College of the Holy Cross

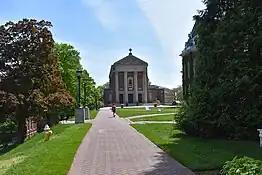

In 2010, Holy Cross obtained the highest rank of the 28 U.S. Jesuit colleges and universities in the percentage of its graduates who go on to serve in the Jesuit Volunteer Corps.